Meigle, North Ayrshire

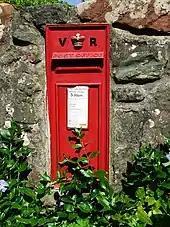
The Victorian letterbox

Ashcraig House on the Firth of Clyde had a boat house and a bathing house. Spacious formal gardens are overlooked by a circa 1840 pink stone marine villa.